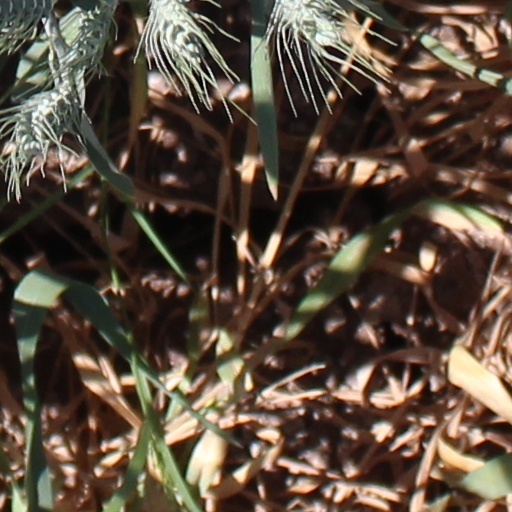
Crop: wheat